Preacher Stone

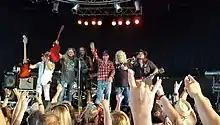

Preacher Stone is an American southern rock/classic rock band formed in 2008, in Charlotte, North Carolina, by SESAC songwriters Marty Hill and Ronnie Riddle. They released their self-titled debut album in August 2009. FX Networks popular television series "Sons of Anarchy" launched the band using their music on two seasons.